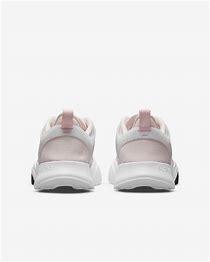
Brand: Nike
Model: Superrep Go